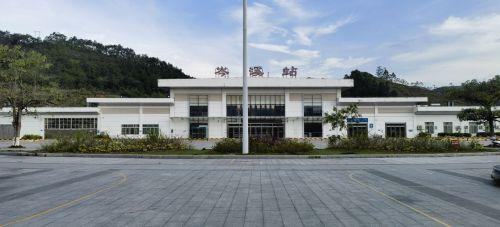
地标名称：岑溪站
所在城市：梧州市·岑溪市